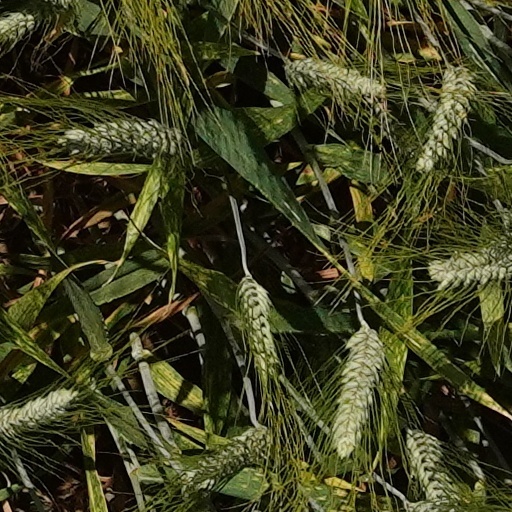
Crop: wheat